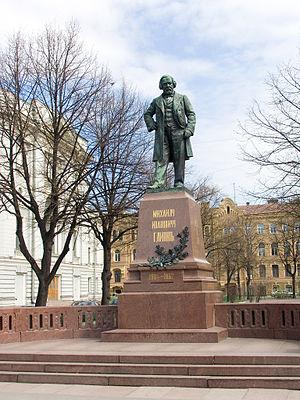
Statue de Glinka (1906) à Saint-Pétersbourg, place du Théâtre, par Robert Bach (1859-1933).